Motion City Soundtrack

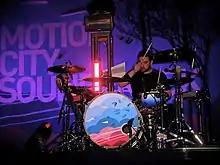
Drummer Tony Thaxton performing with the band in 2007.

The band's follow-up, "Even If It Kills Me" (2007), was recorded in New York City with Eli Janney, Adam Schlesinger of Fountains of Wayne, and Ric Ocasek of the Cars. The group, though big fans of his work, were disappointed with Ocasek's role. "He just confused me the whole time," said Pierre later, who noted that he was afraid to disclose that the experience was a "bum-out." Pierre struggled with writer's block during the sessions and found himself writing lyrics while recording the songs, which he had never done before. The band was also worried their songs would not be catchy enough after their last album was so successful. During this time, Pierre's substance issues nearly disbanded the group. "I think it's an understatement to say it is tough to be tied to Justin's emotions," Cain remarked at the time. Following completion of the album, Pierre entered a rehabilitation program for alcohol and drug abuse. The band was apart for a six-week stretch in mid-2007, marking their longest break apart in five years. "It might sound clichéd, but we all had a chance to do some growing up," said Cain.